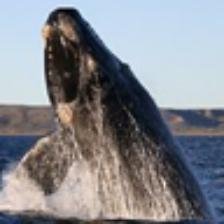
Label: NonHuman